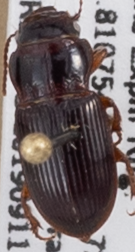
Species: Cratacanthus dubius
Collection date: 2019-09-11
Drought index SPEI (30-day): -0.722
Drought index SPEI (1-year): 0.748
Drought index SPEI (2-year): -0.1704